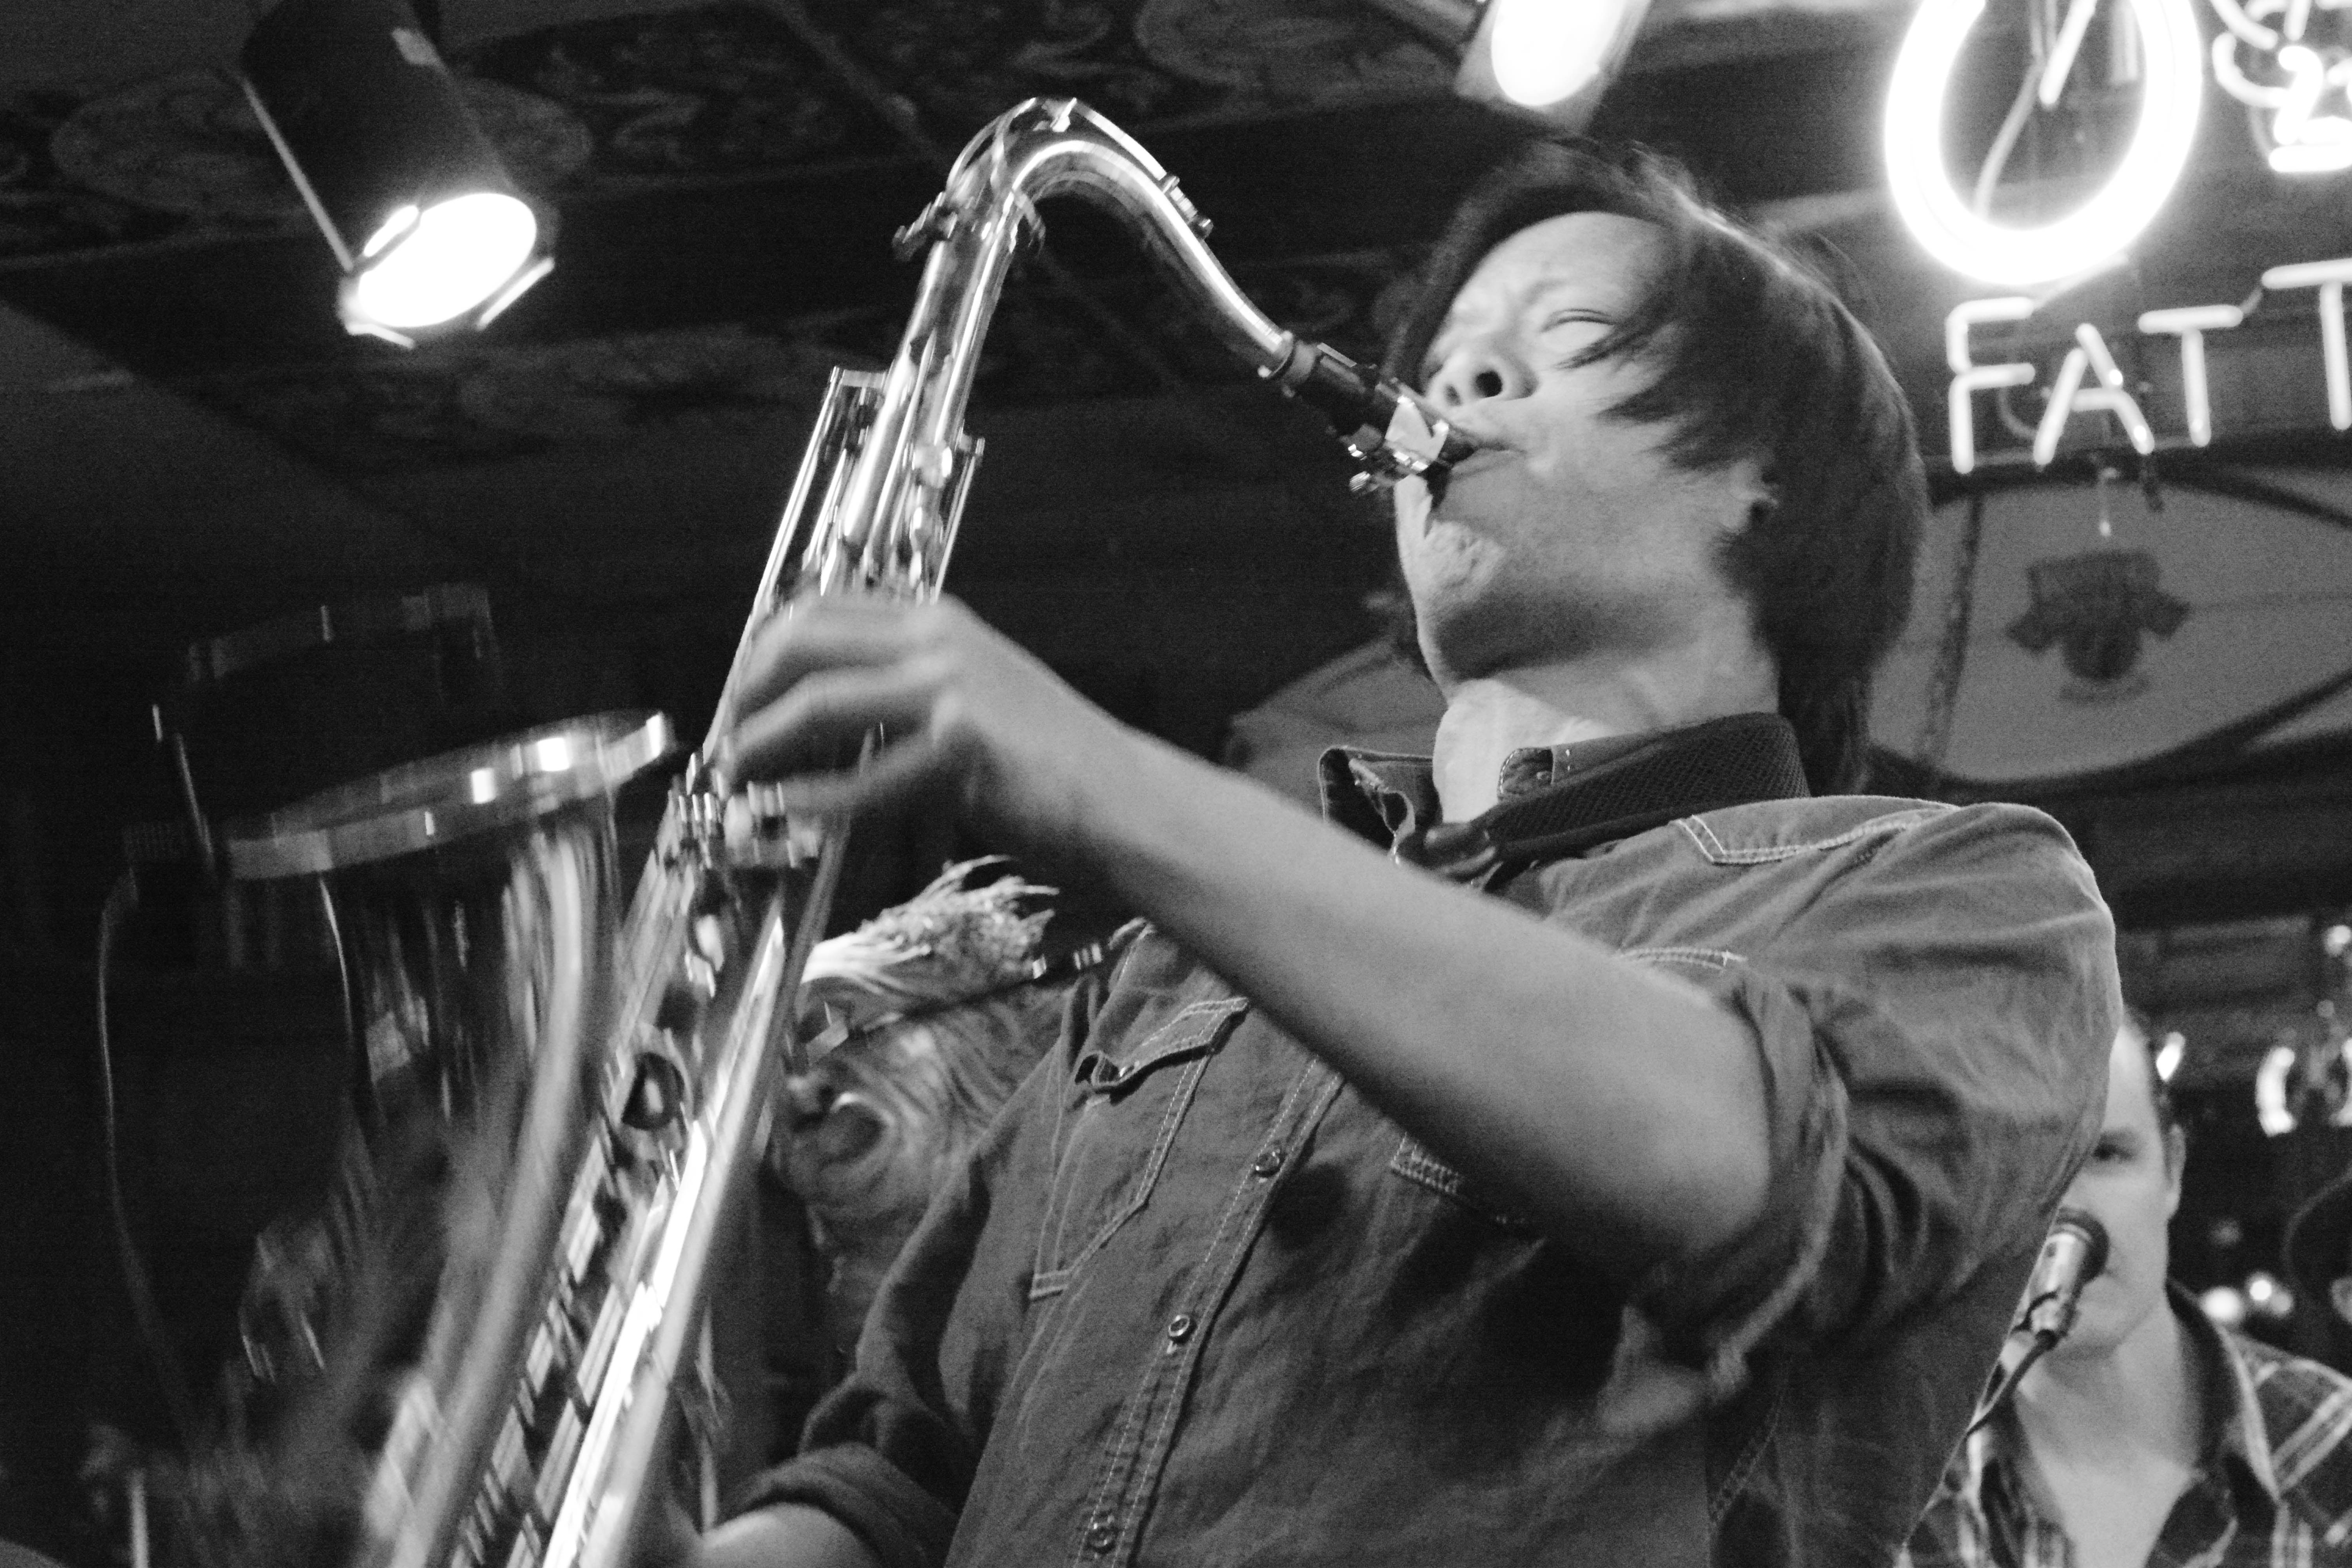
music, black and white, guitar, concert, musician, monochrome, jazz, performance, bassist, singing, guitarist, drummer, entertainment, singer songwriter, monochrome photography